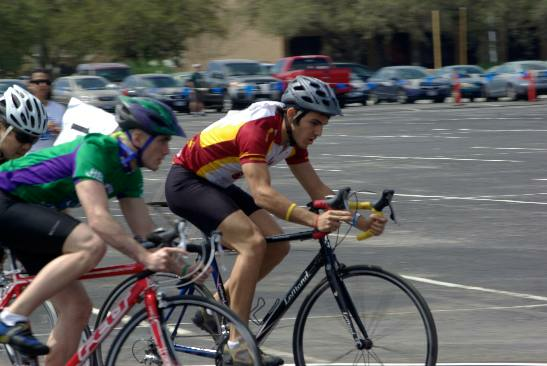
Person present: Yes